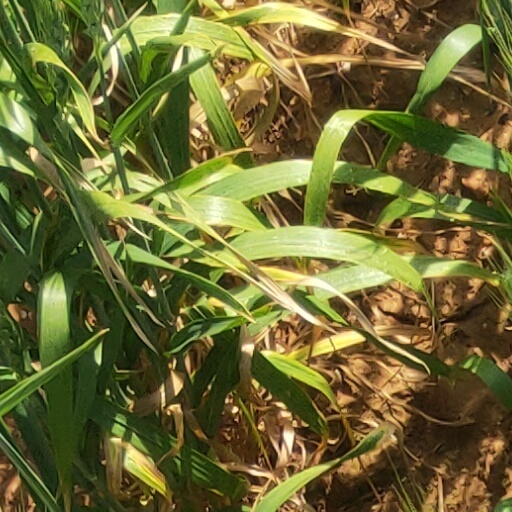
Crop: wheat